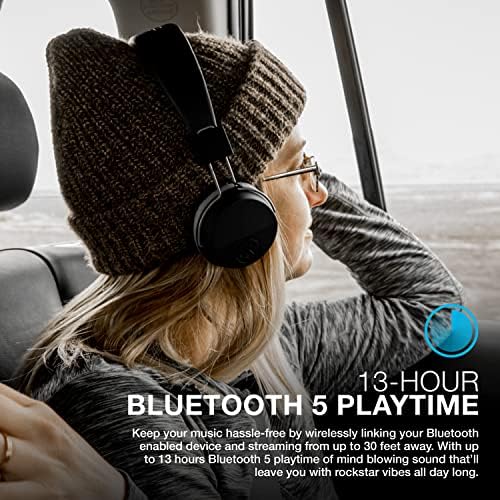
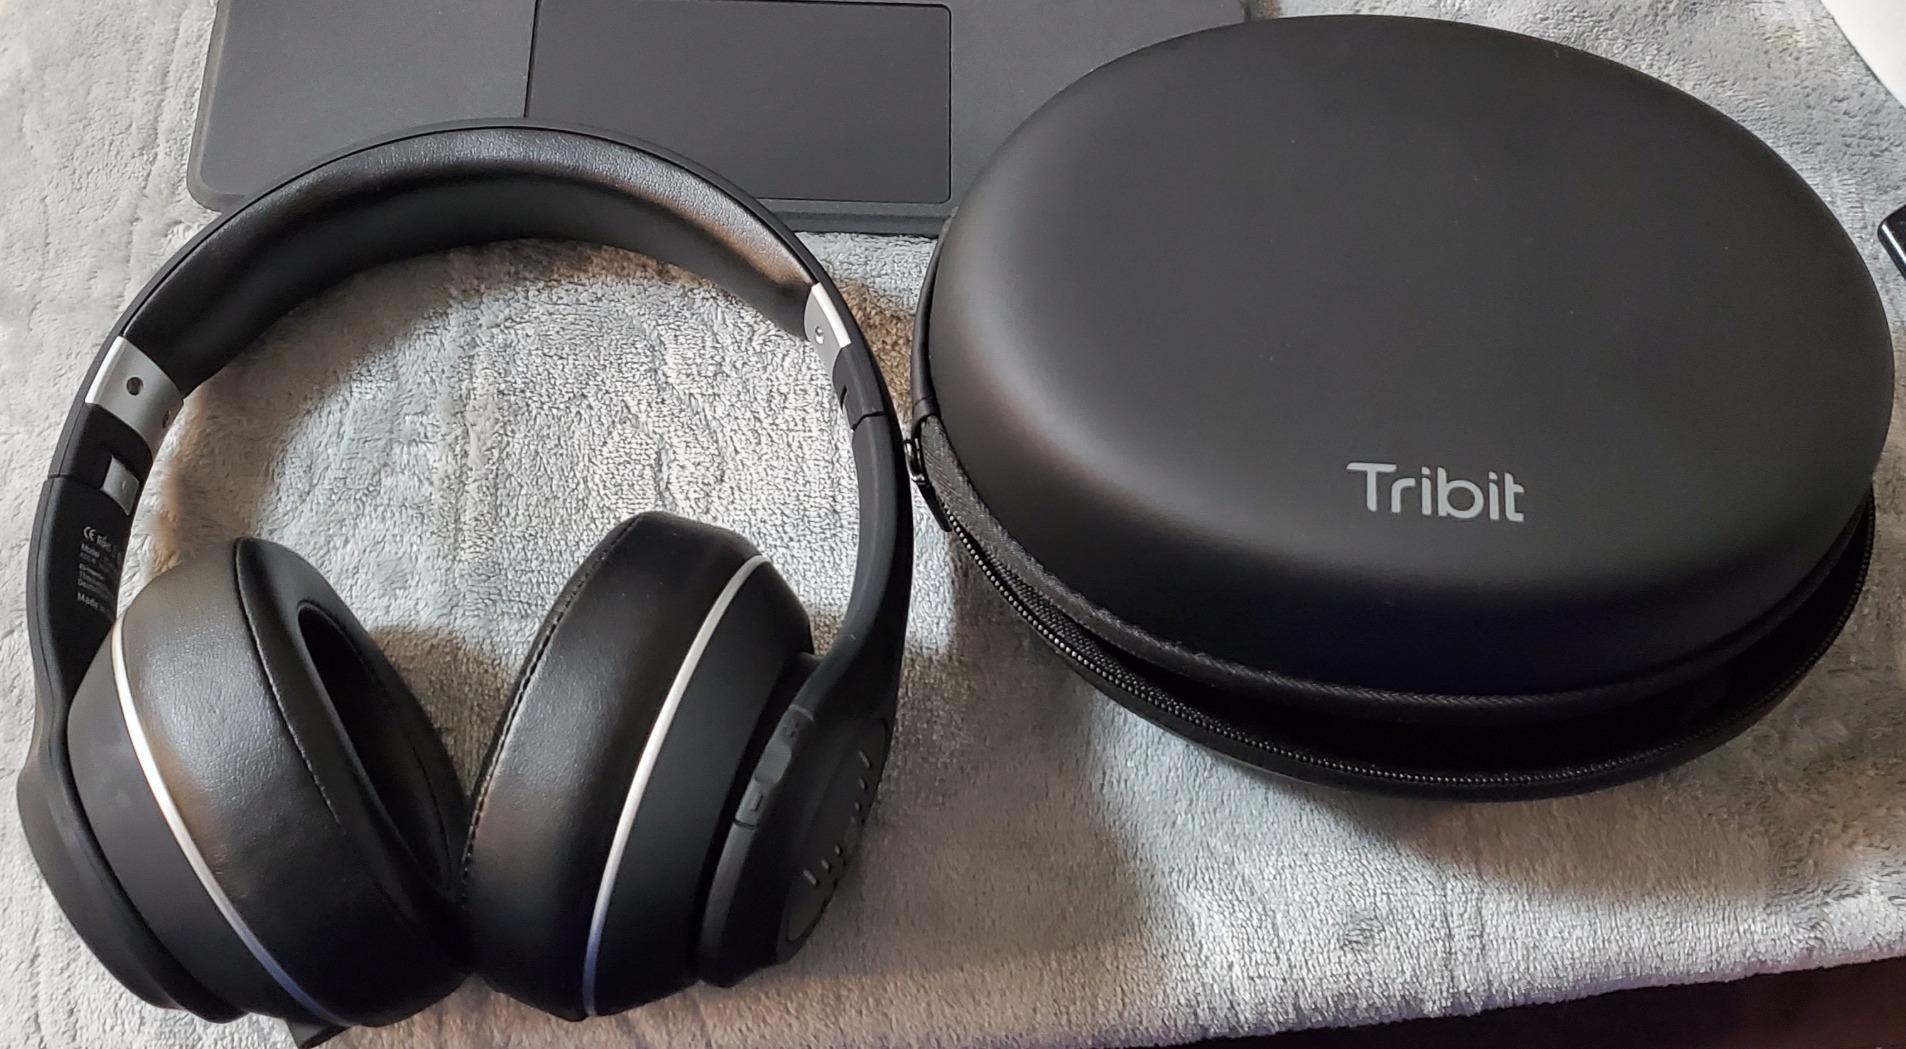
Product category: headphones
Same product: no